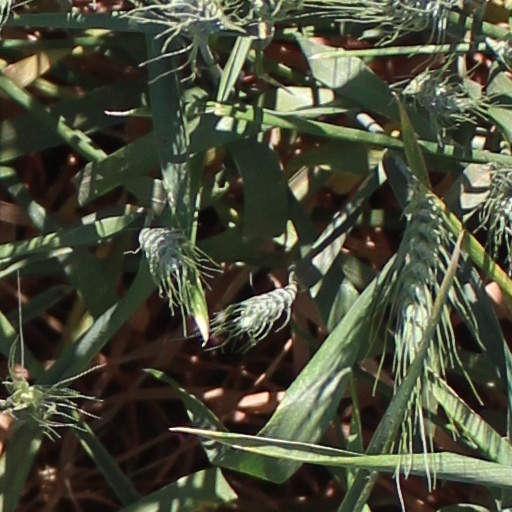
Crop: wheat